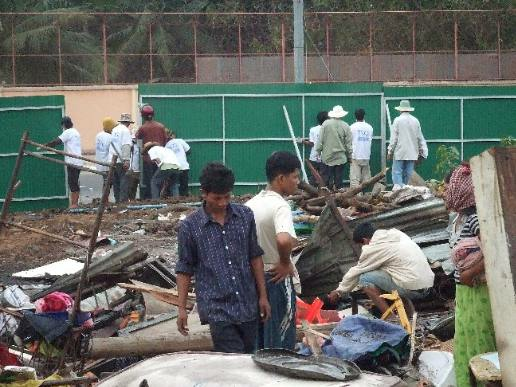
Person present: Yes